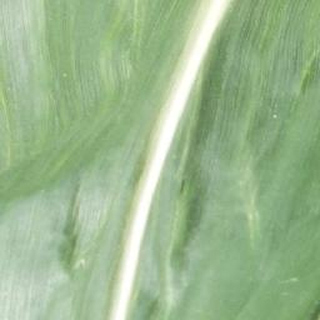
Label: healthy_corn